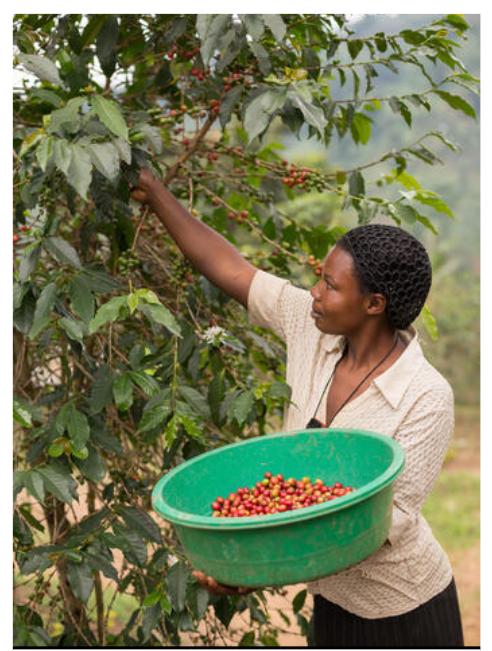
Mwanamke ambaye amepanda miti mingi ya zao la biashara aina ya kahawa sasa anapita akiwa na beseni ndogo mkono wake wa kushoto akizichuma zile chache zilizoanza kuiva ili kwenda kuzichakata nyumbani na kuzitumia kwa ajili ya chai yeye, familia na waliomzunguka.